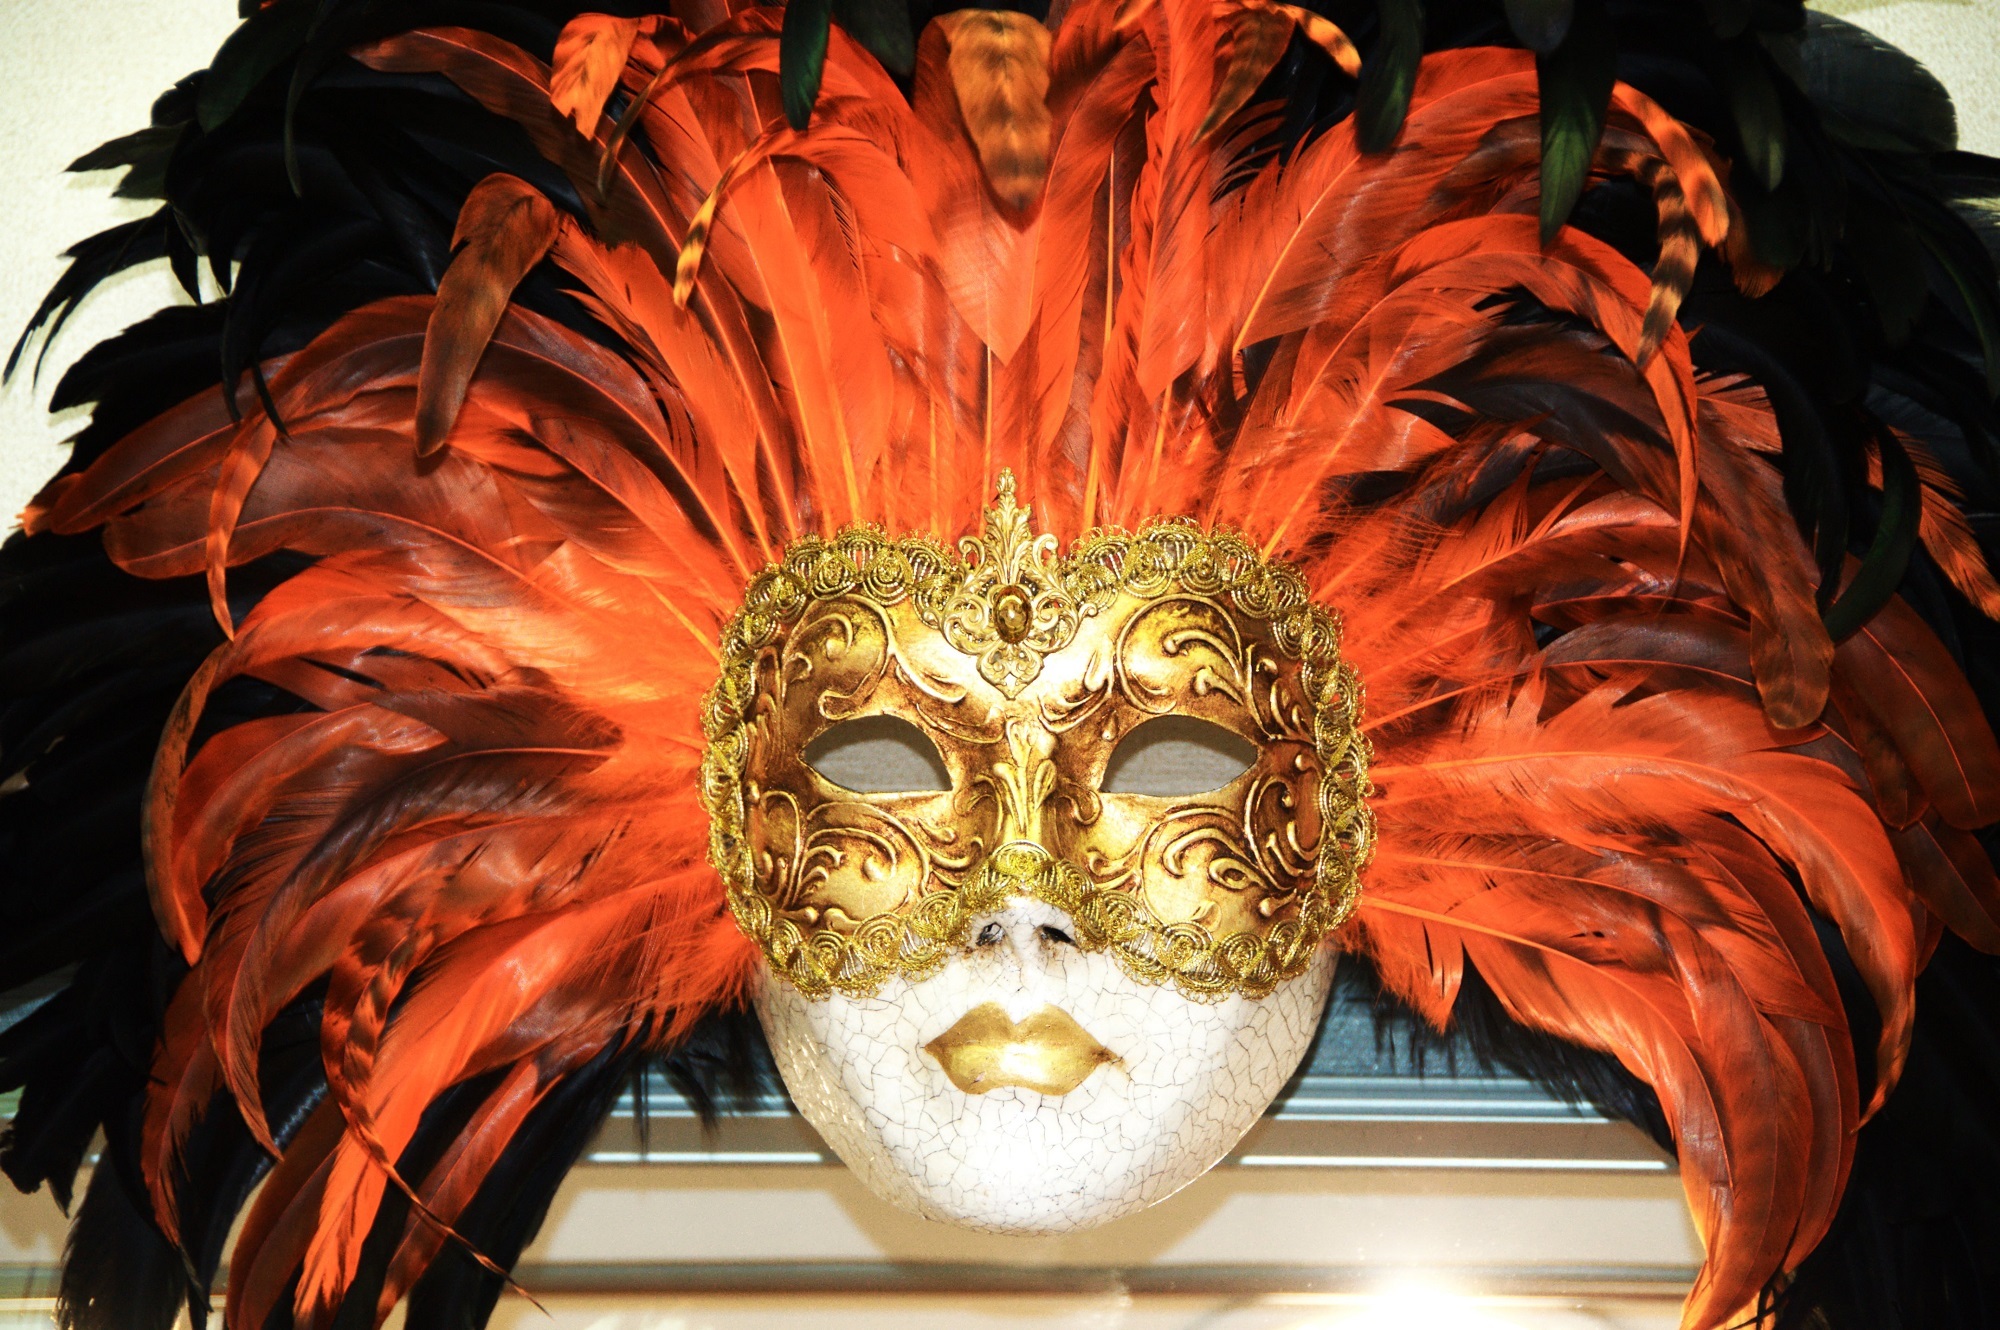
decoration, carnival, italy, fashion, venice, clothing, headgear, face, eyes, festival, mask, fun, mysterious, feathers, head, party, hide, disguise, tradition, hidden, costume, masquerade, masque, glamour, venetian, elaborate, carnival mask